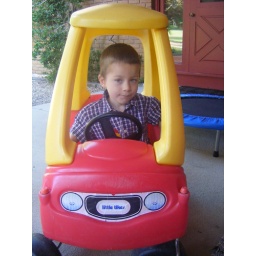
levi in the red car